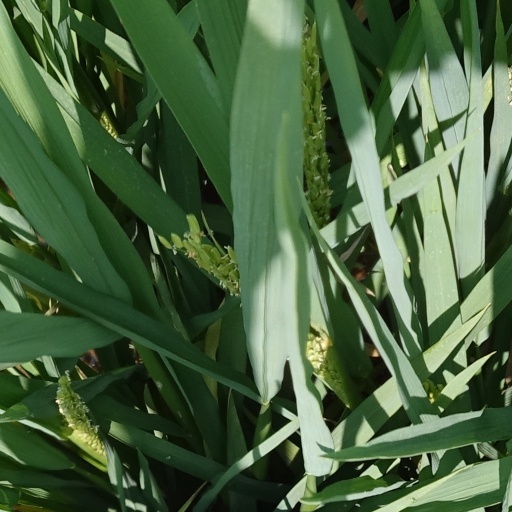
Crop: rice